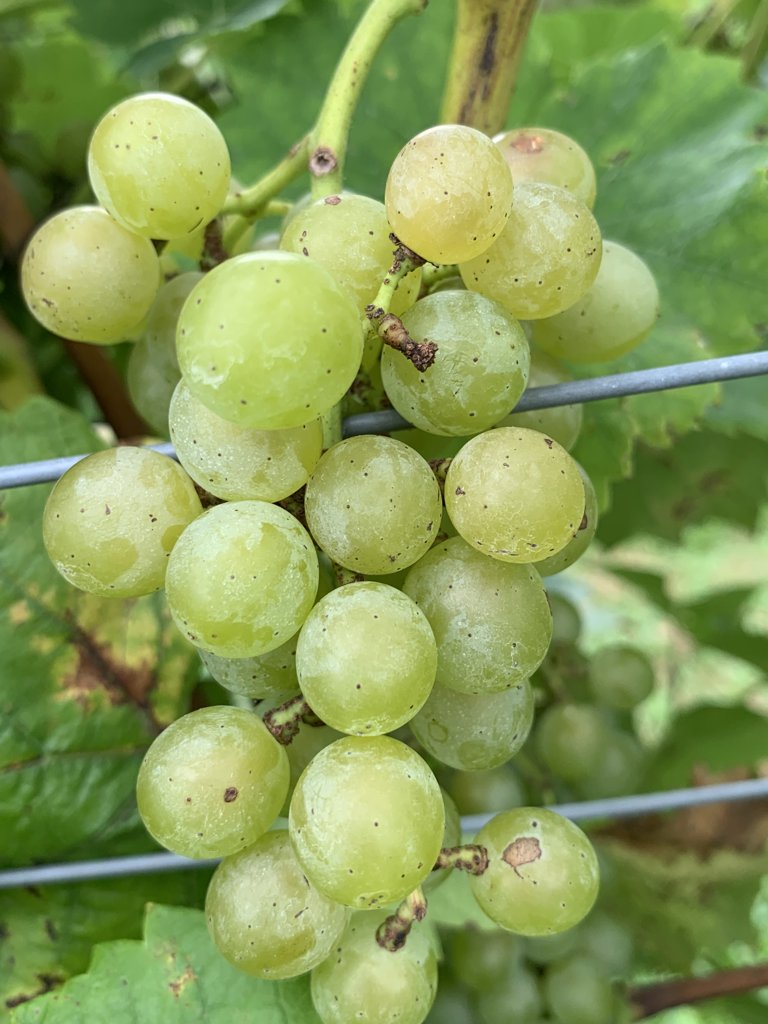
Berries visible: 40
Grape clusters: 3